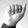
ASL letter: A